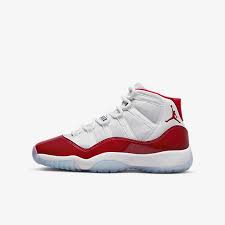
Label: Sneaker